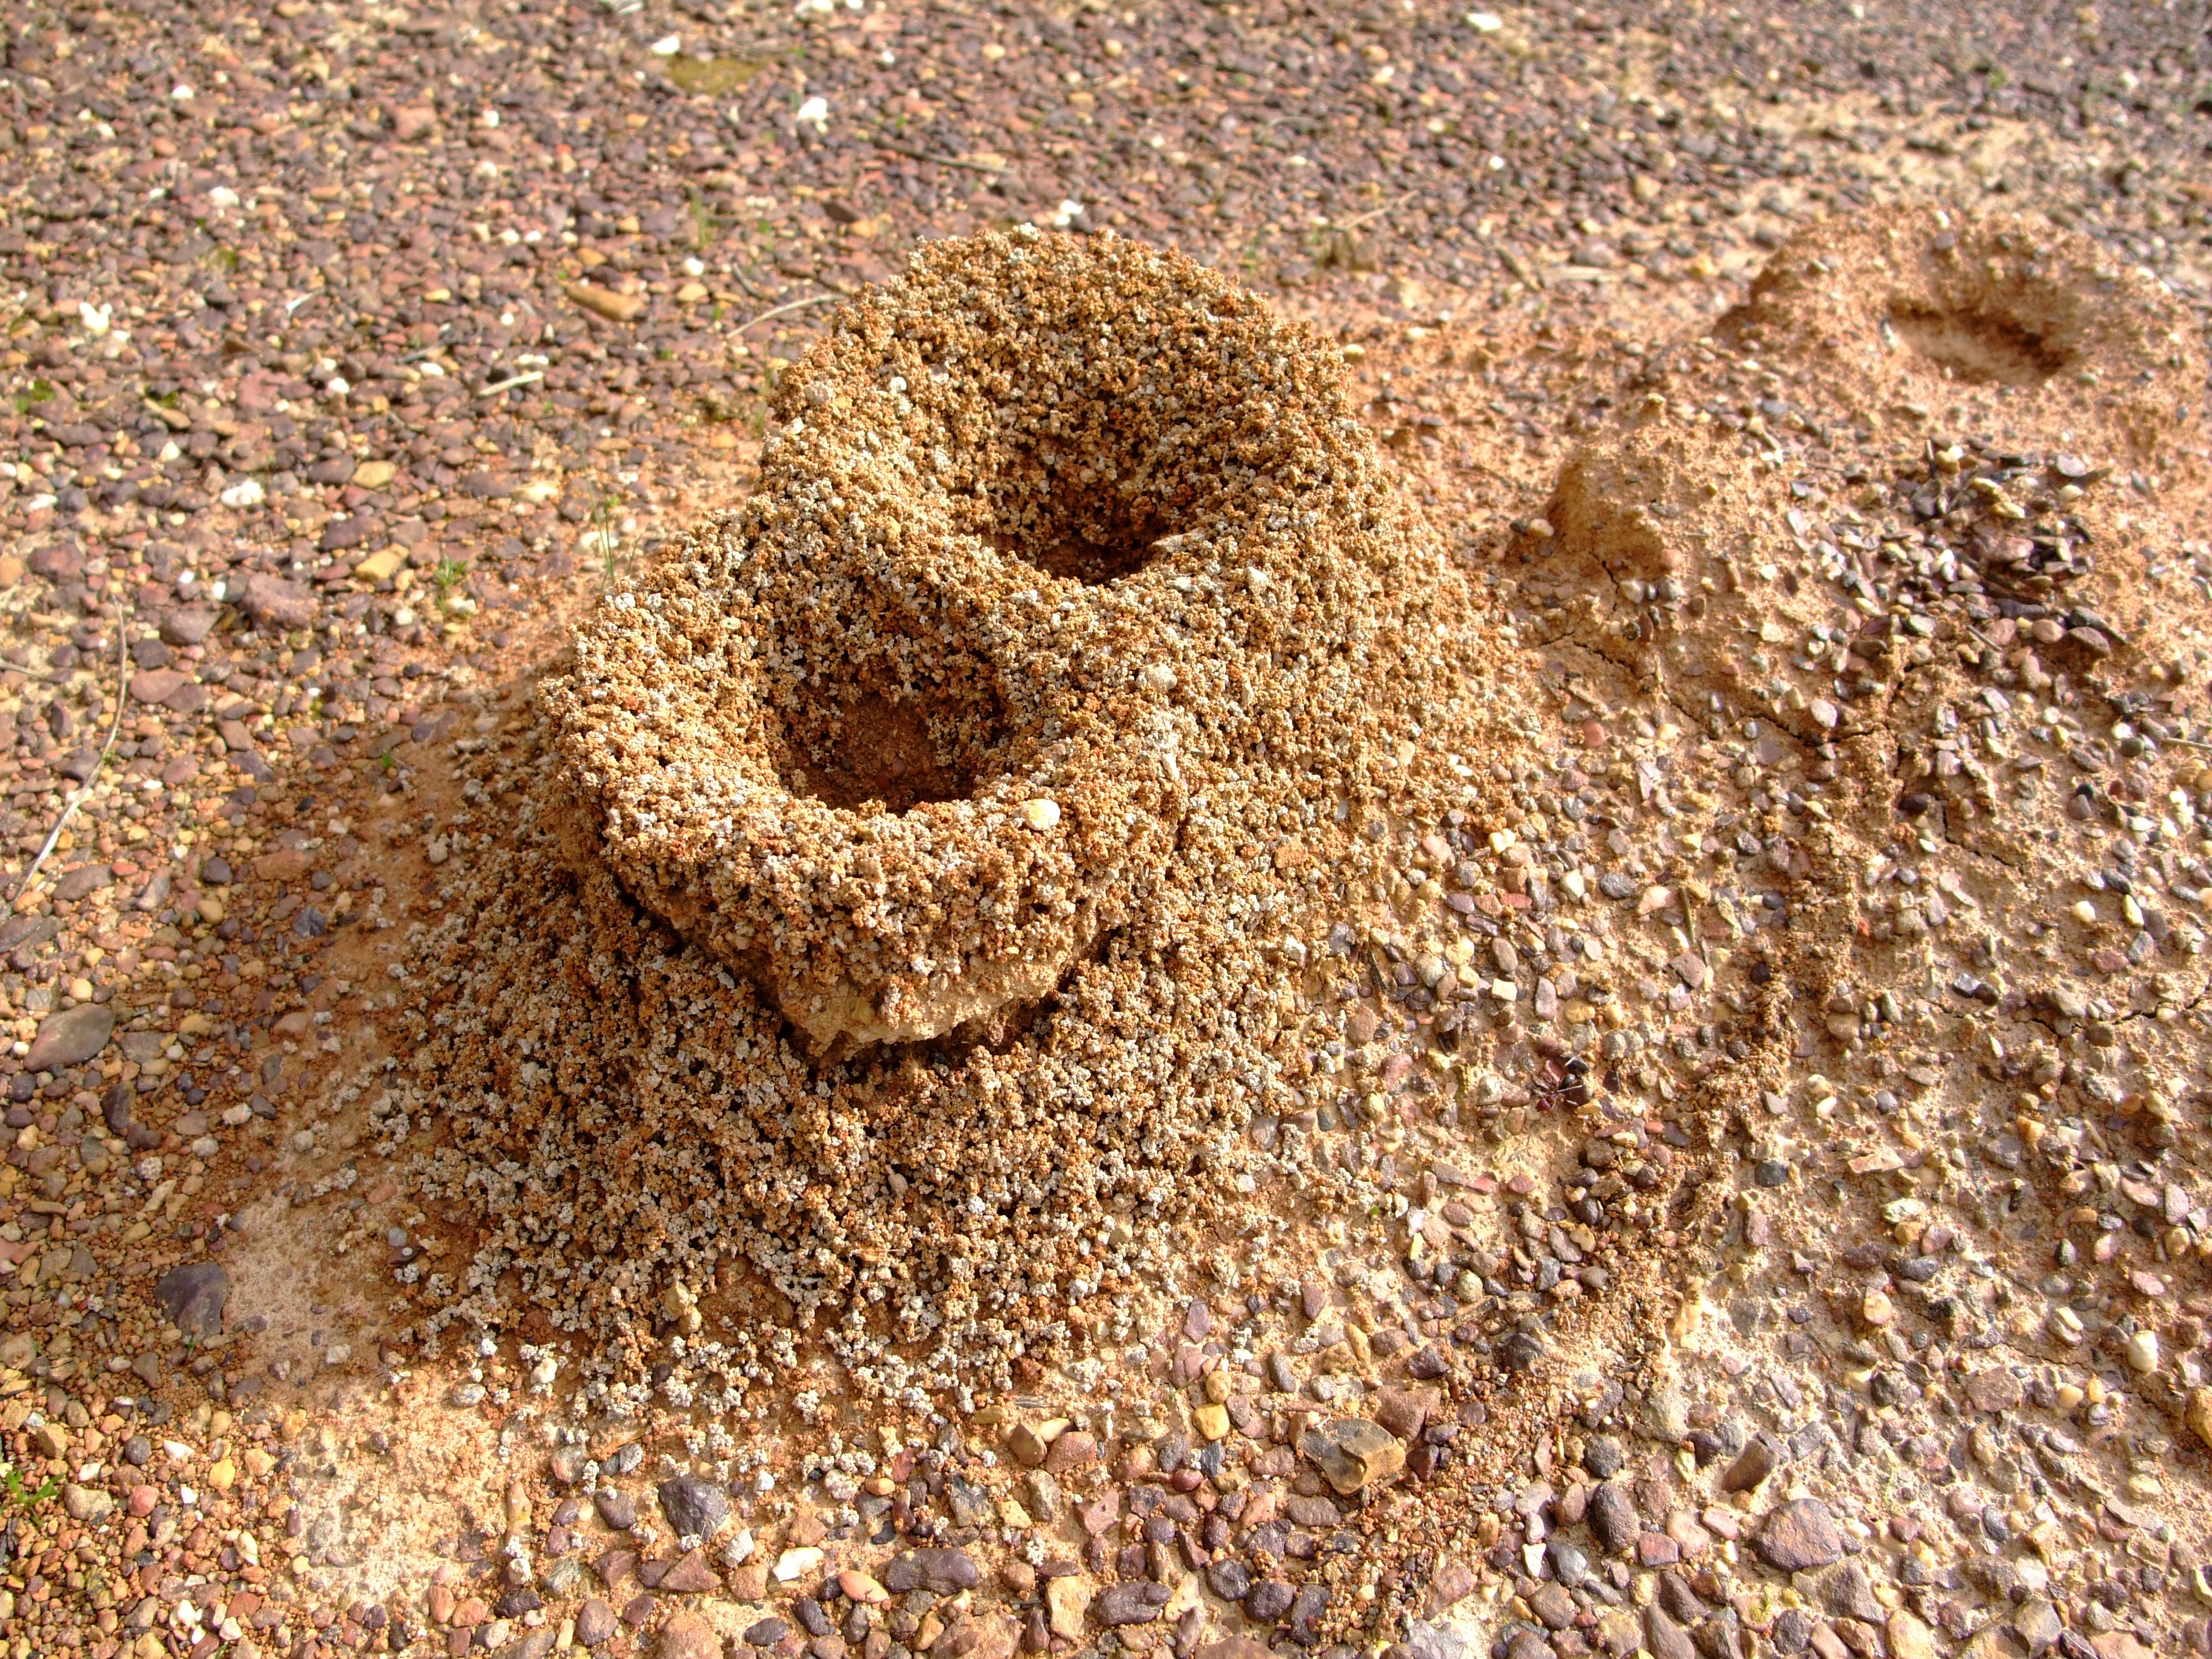
nature, sand, hole, wildlife, insect, soil, fauna, invertebrate, ants, anthill, grass family, formicary